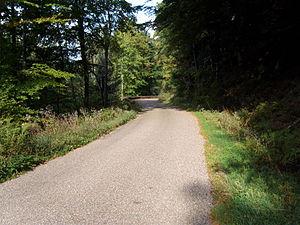
La Route des Forts au Ballon de Servance
La Route des Forts est une route historique et touristique située en montagne à la limite des départements des Vosges et de la Haute-Saône.
Le ballon de Servance est un sommet du massif des Vosges méridionales, en limite de la Bourgogne-Franche-Comté et de la région Grand Est. Il est le point culminant du département de la Haute-Saône, et de la réserve naturelle nationale des Ballons comtois. Il constitue le premier sommet significatif d'une altitude supérieure à 1 000 m lorsqu'on aborde le massif des Vosges par le sud-ouest. Son voisin, le ballon d'Alsace, ne le domine que de 31 mètres.